Antioch of Pisidia

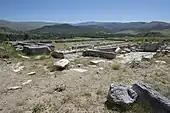
Antioch of Pisidia Nymphaeum

Beyond the City Gate the Decumanus Maximus begins. Fifty meters up this street there is the entrance to the theatre. Unfortunately little more than the semi-circular seating survives. It is rather difficult to get an idea of a typical Graeco-Roman building from its present condition. The blocks of the "cavea" (auditorium), "diazoma" (dividing corridor of the auditorium), "kerkidai" (climbing steps), entrances and the orchestra have been carried away for later period constructions in Antioch and in Yalvaç. Arundell observed that many blocks had been removed when he identified the theatre in 1833.